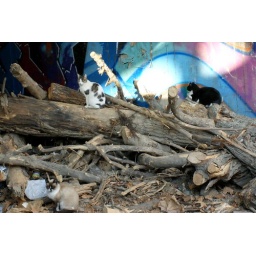
Various cats under a bridge along the Tiber river in Rome.